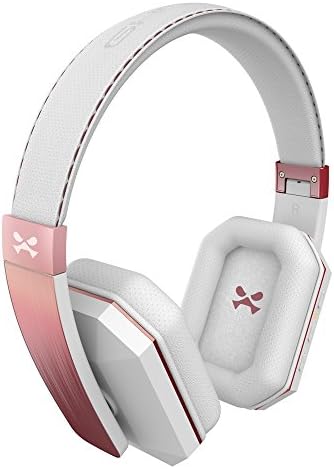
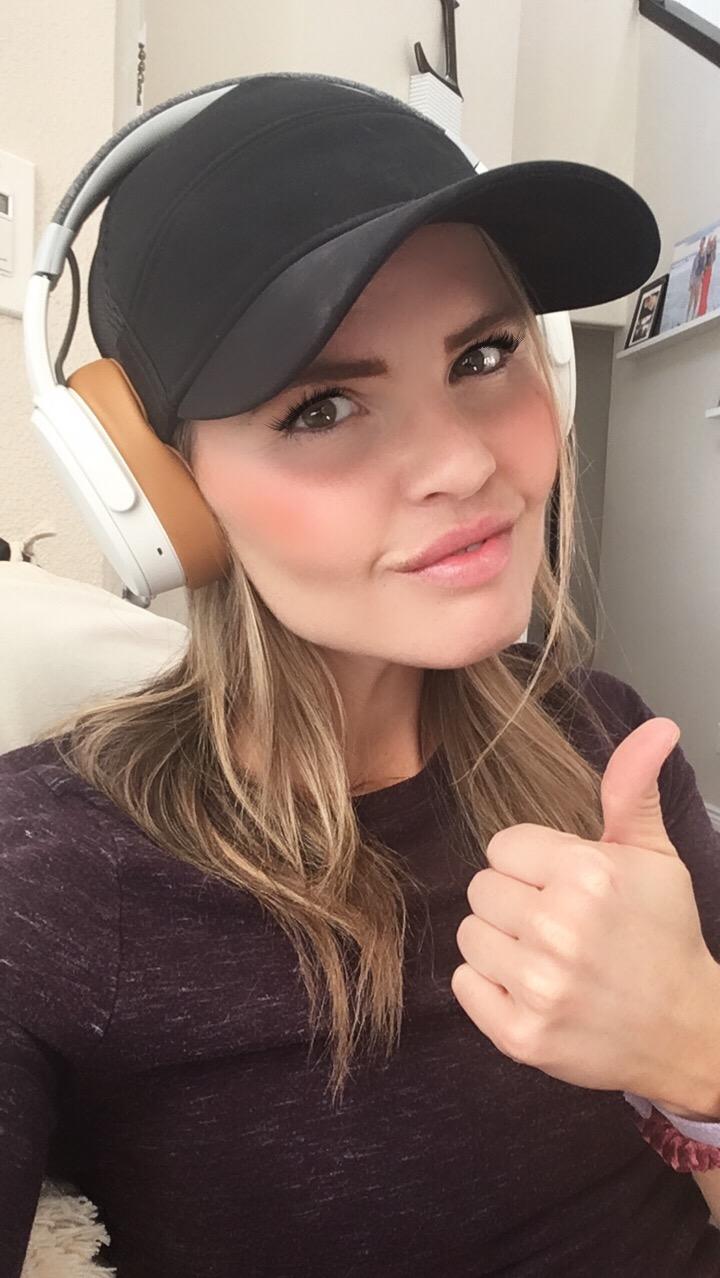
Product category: headphones
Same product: no